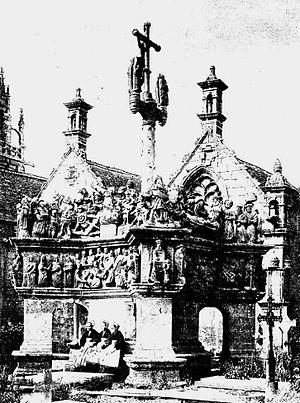
Le calvaire de Guimiliau en 1902 (Le Tour du monde, 1902)
Guimiliau [gimiljo] est une commune du département du Finistère, dans la région Bretagne, en France.